List of number-one singles of 1998 (Canada)

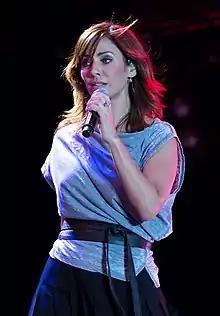
Australian singer Natalie Imbruglia spent 12 weeks at number one with "Torn", Canada's best-performing single of 1998.

"RPM" was a Canadian magazine that published the best-performing singles of Canada from 1964 to 2000. In 1998, fifteen songs peaked at number one on the magazine's chart. Chumbawamba's "Tubthumping" was the first chart-topper of the year while Canadian musician Alanis Morissette stayed at number one into 1999 with "Thank U". Seven musical acts attained their first Canadian number one this year: Matchbox Twenty, Natalie Imbruglia, Fastball, Goo Goo Dolls, Brandy, Monica, and Jennifer Paige. Two artists reached number one with more than one single: Bryan Adams and Goo Goo Dolls.